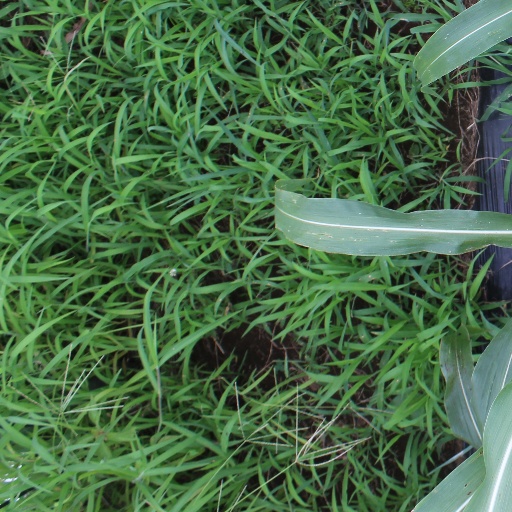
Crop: sorghum